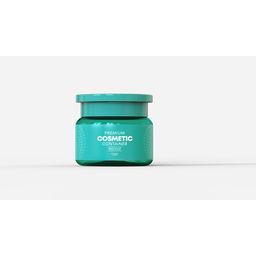
Label: glass